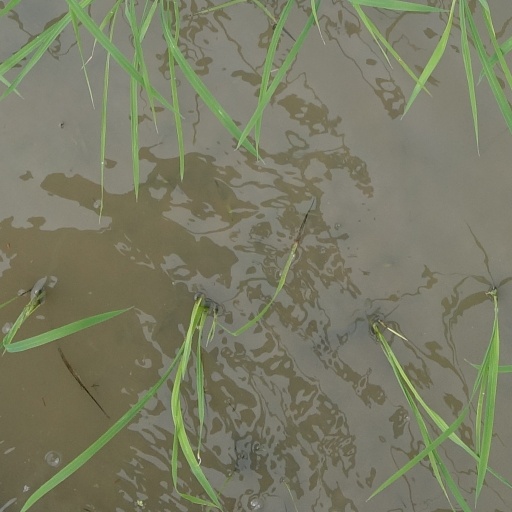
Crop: rice